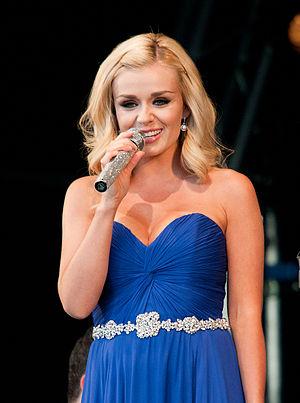
L'émission télévisée Dancing with the Stars revient pour sa quatorzième saison le 19 mars 2012. Tom Bergeron et Brooke Burke Charvet sont de retour en tant que présentateur et coprésentatrice, tandis que Carrie Ann Inaba, Len Goodman et Bruno Tonioli participent à nouveau au jury.